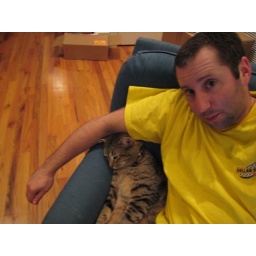
The joys of waiting for new living room furniture...fighting for the one chair in the house with a 17 pound cat!